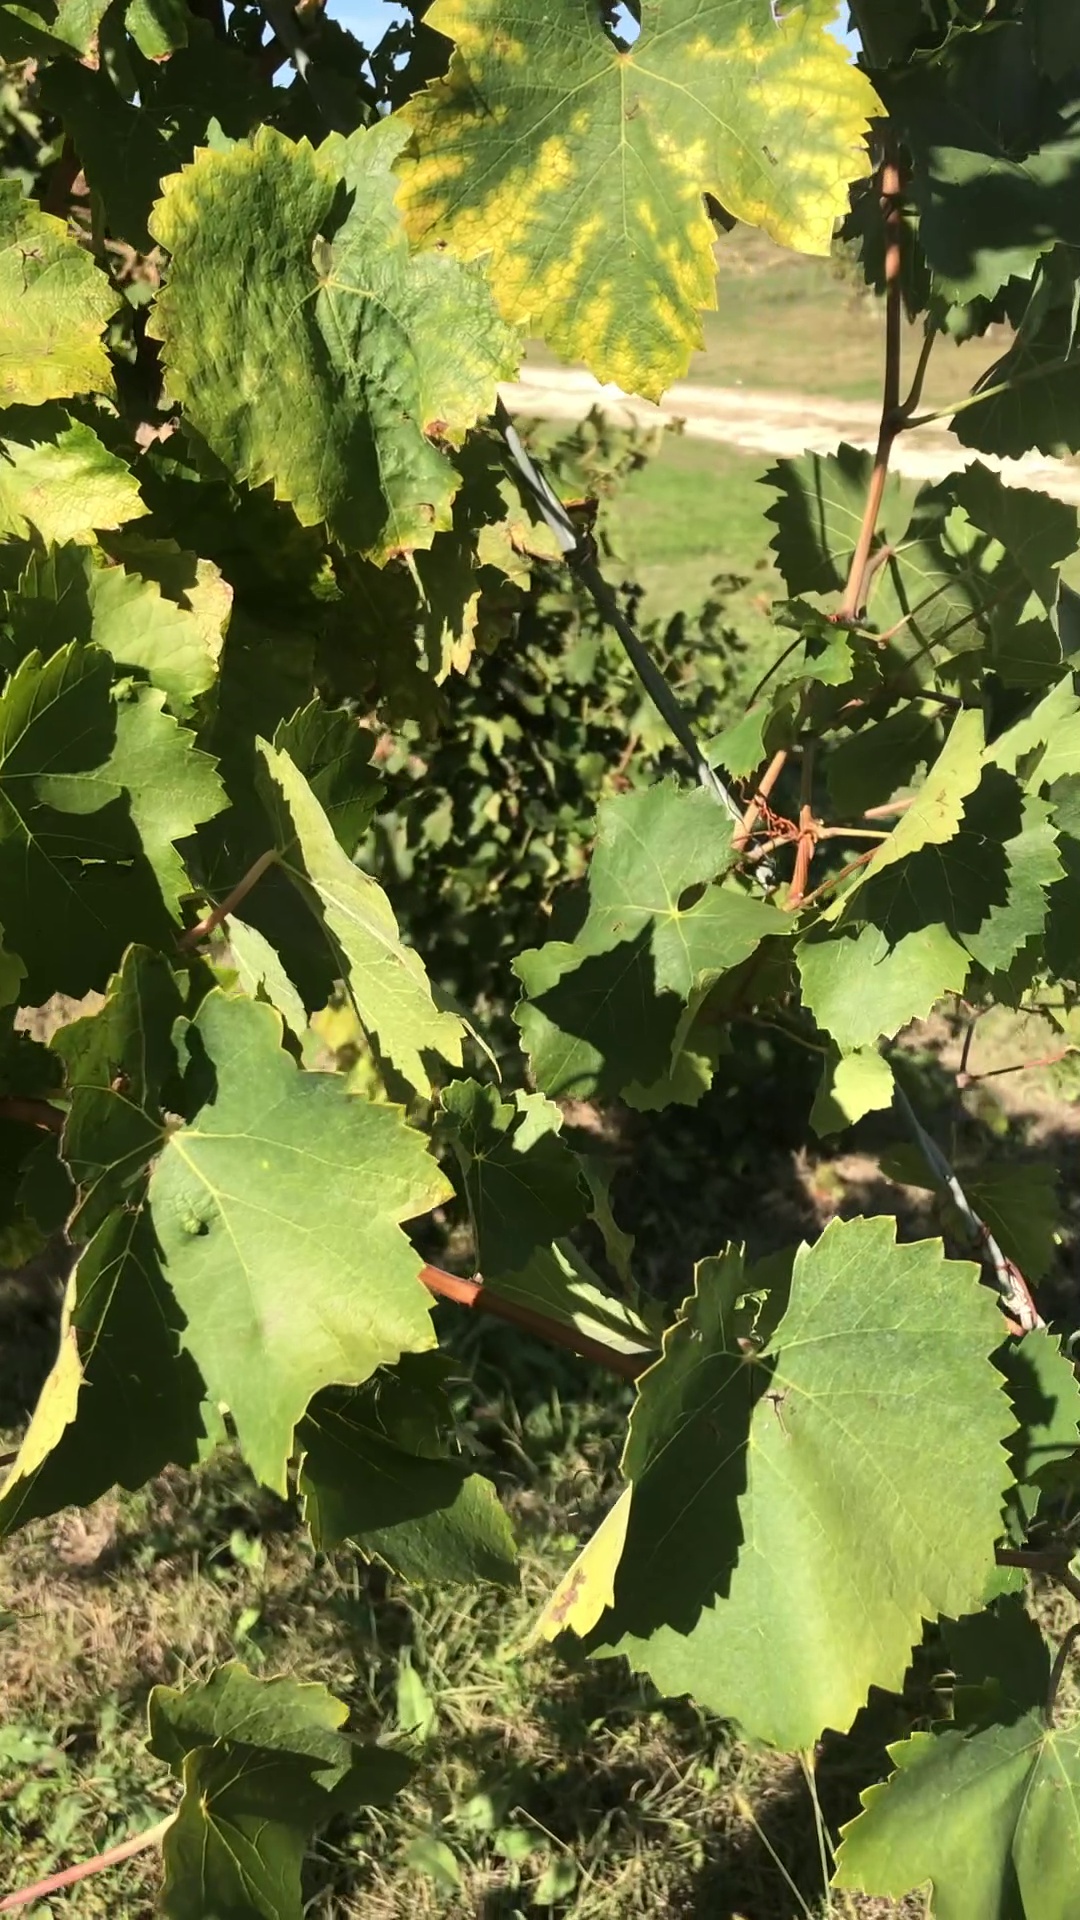
Label: healthy